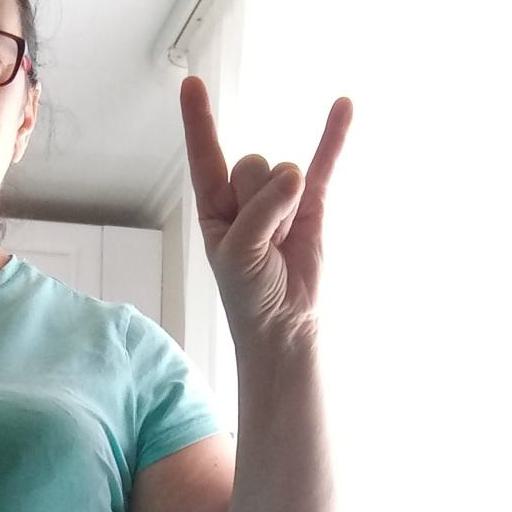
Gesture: rock